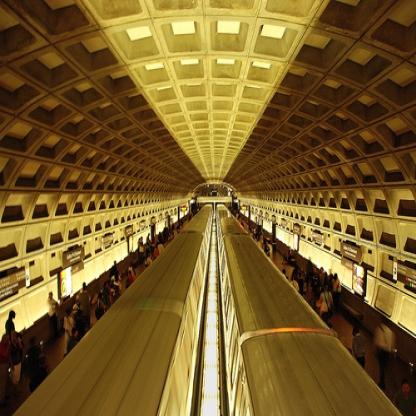
Scene: Indoor